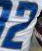
Number: 2